Willowdale, Pennsylvania

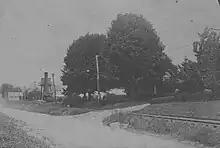
Rakestraw Pyle Nursery, Willowdale; a small stone chapel near the intersection at Street Road is in the background beyond the water tower

During the nineteenth century, the crossroads grew as the nearby Du Pont Factory increased its manufacture of black powder. The black powder, which was 15% charcoal, needed the process of burning trees to produce the power and the willow trees from Willowdale were among the best to burn.